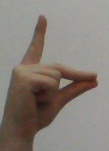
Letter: ta